Lee Kyou-hyuk

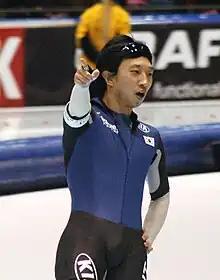
Lee Kyou-hyuk, 2007

Lee Kyou-hyuk (born 16 March 1978) is a South Korean retired long track speed skater who specializes in the 500 and 1,000 meters. He was the 2007, 2008, 2010 and 2011 World Sprint Speed Skating Champion and the 2011 World Champion for 500 m. He is one of four men to have won the World Sprint Speed Skating Championships four times.